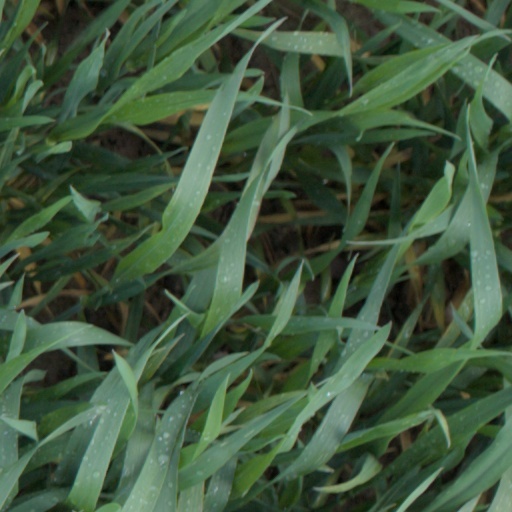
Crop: wheat